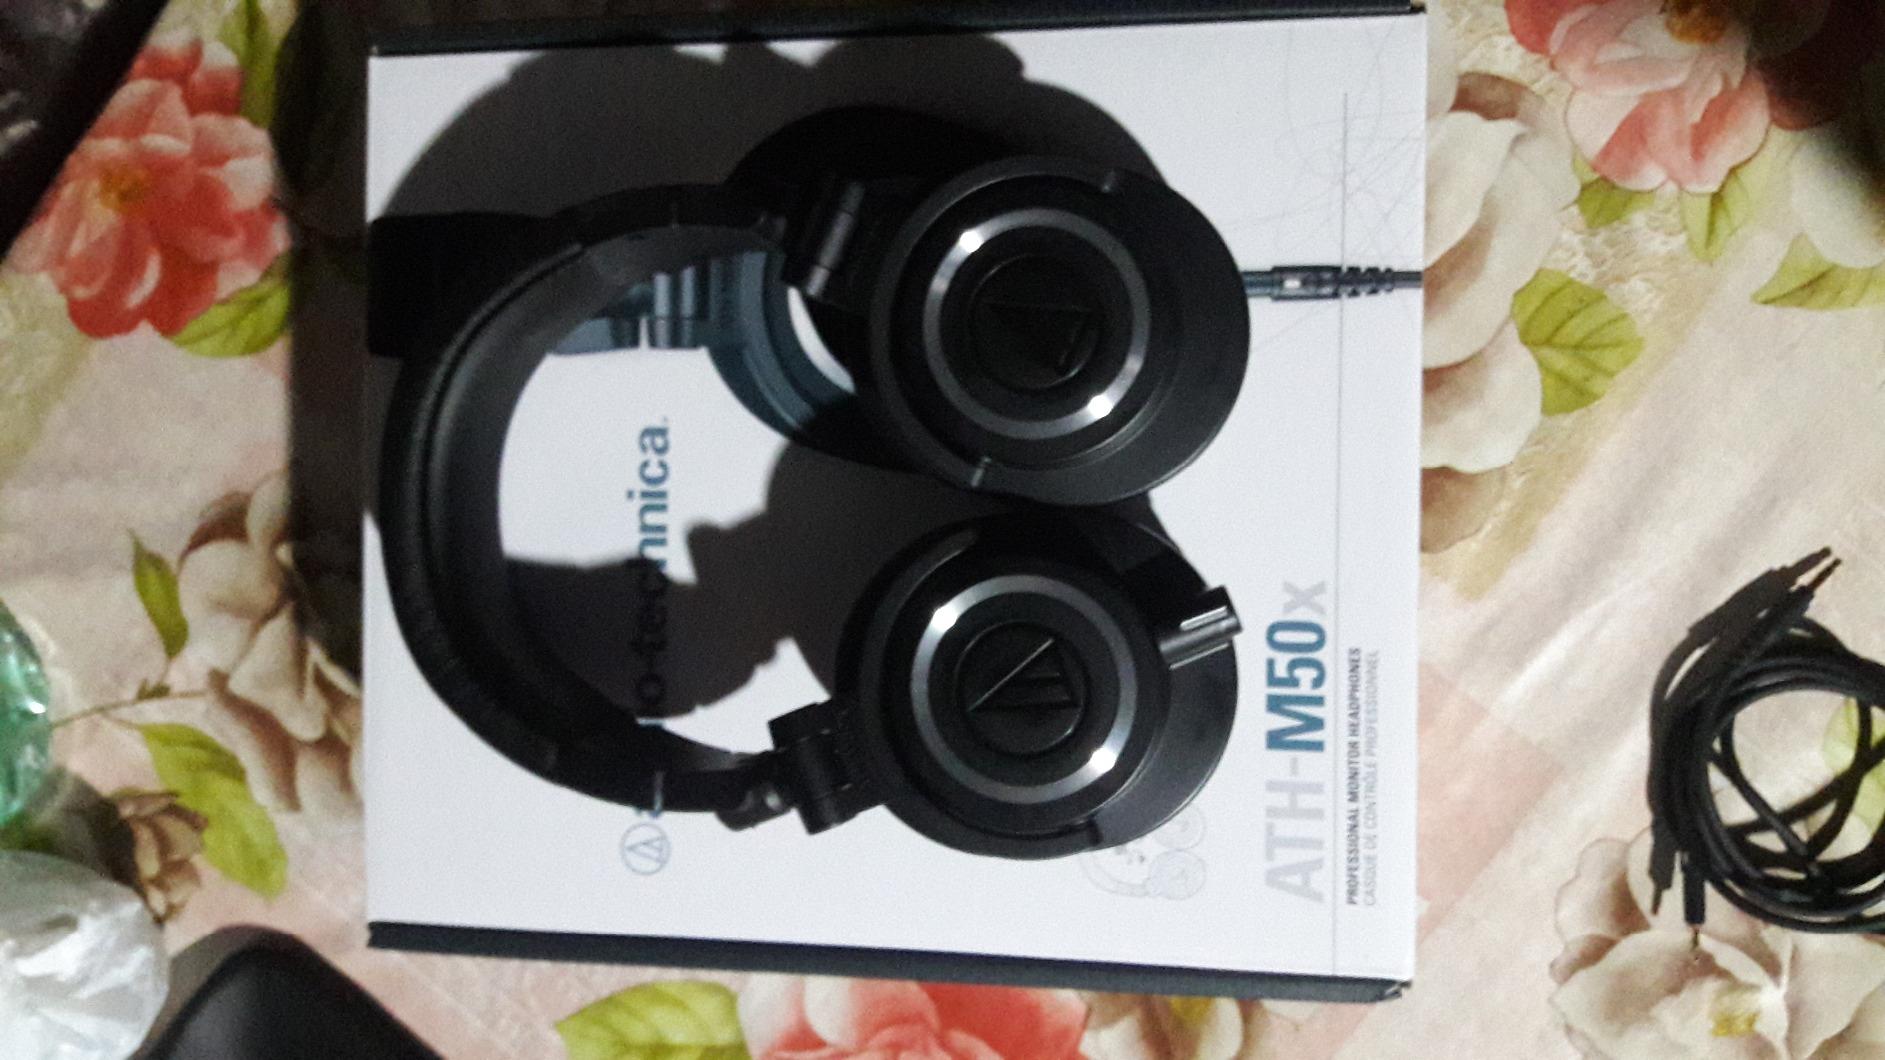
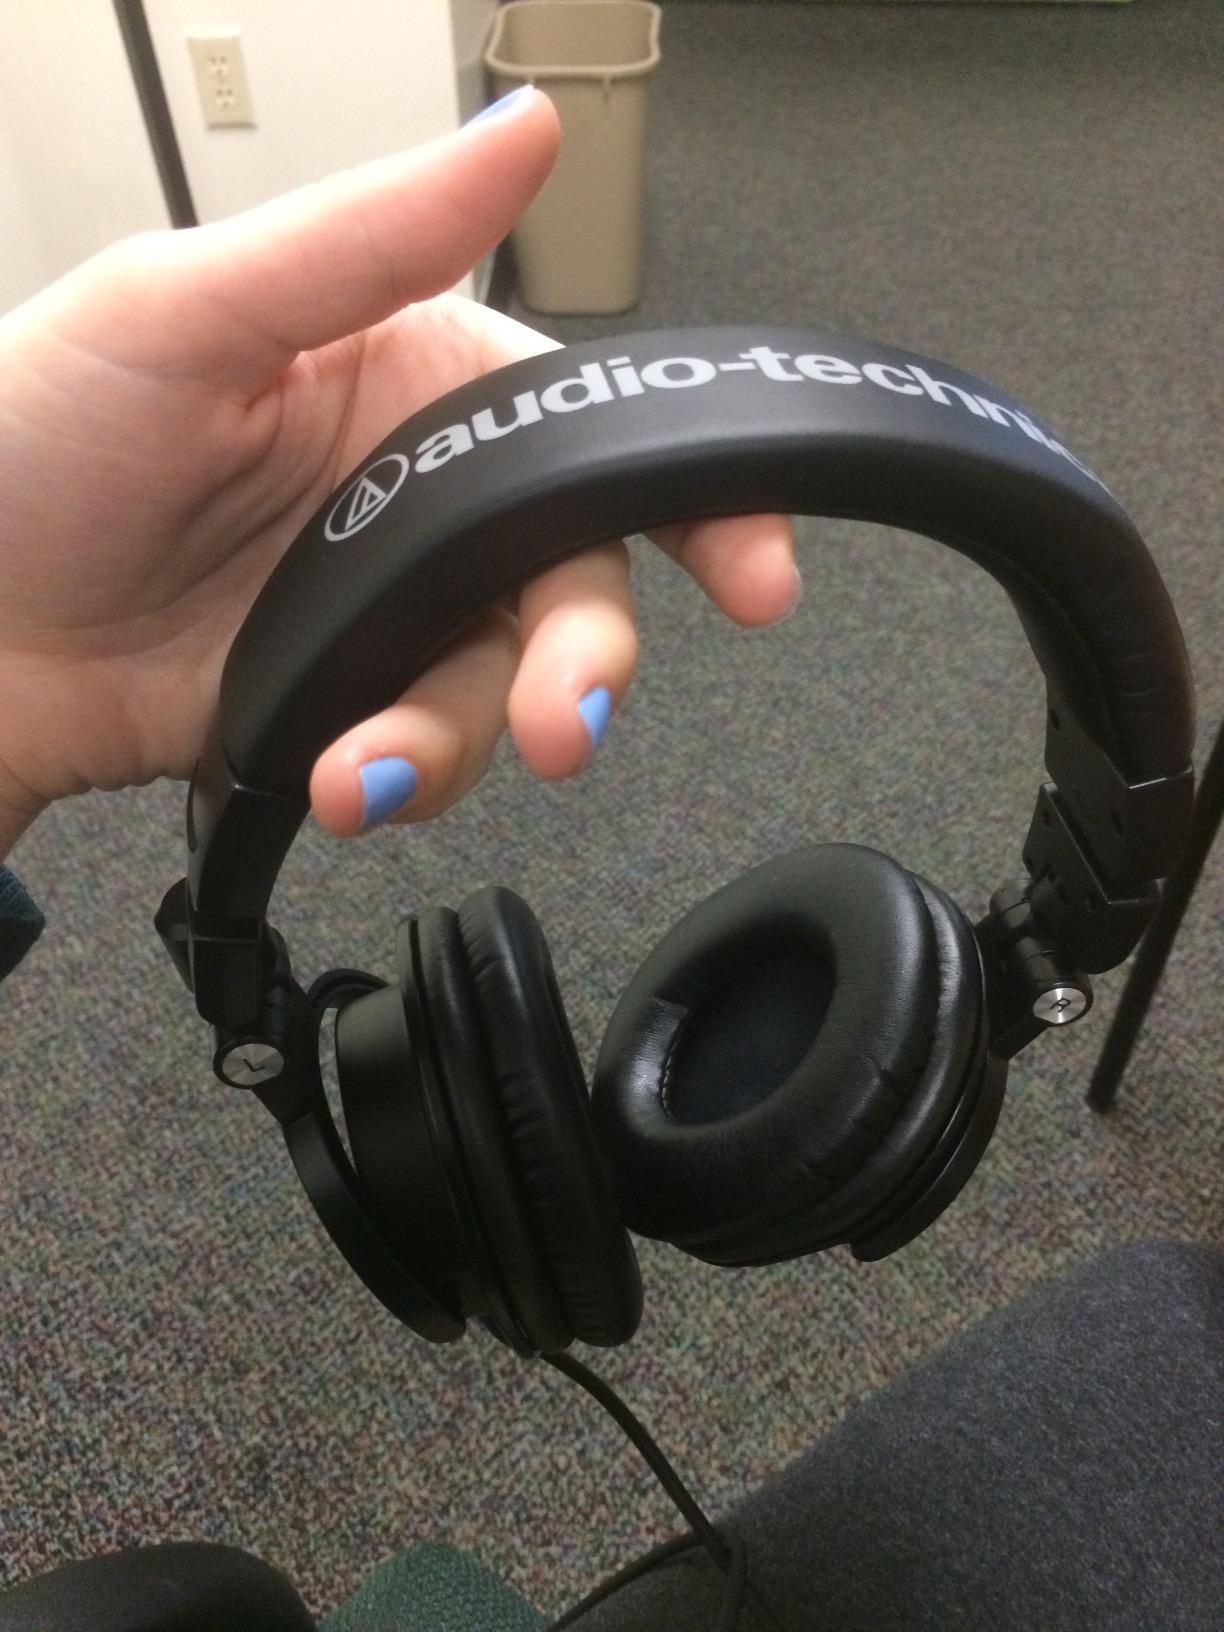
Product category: headphones
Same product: yes